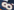
Number: 8